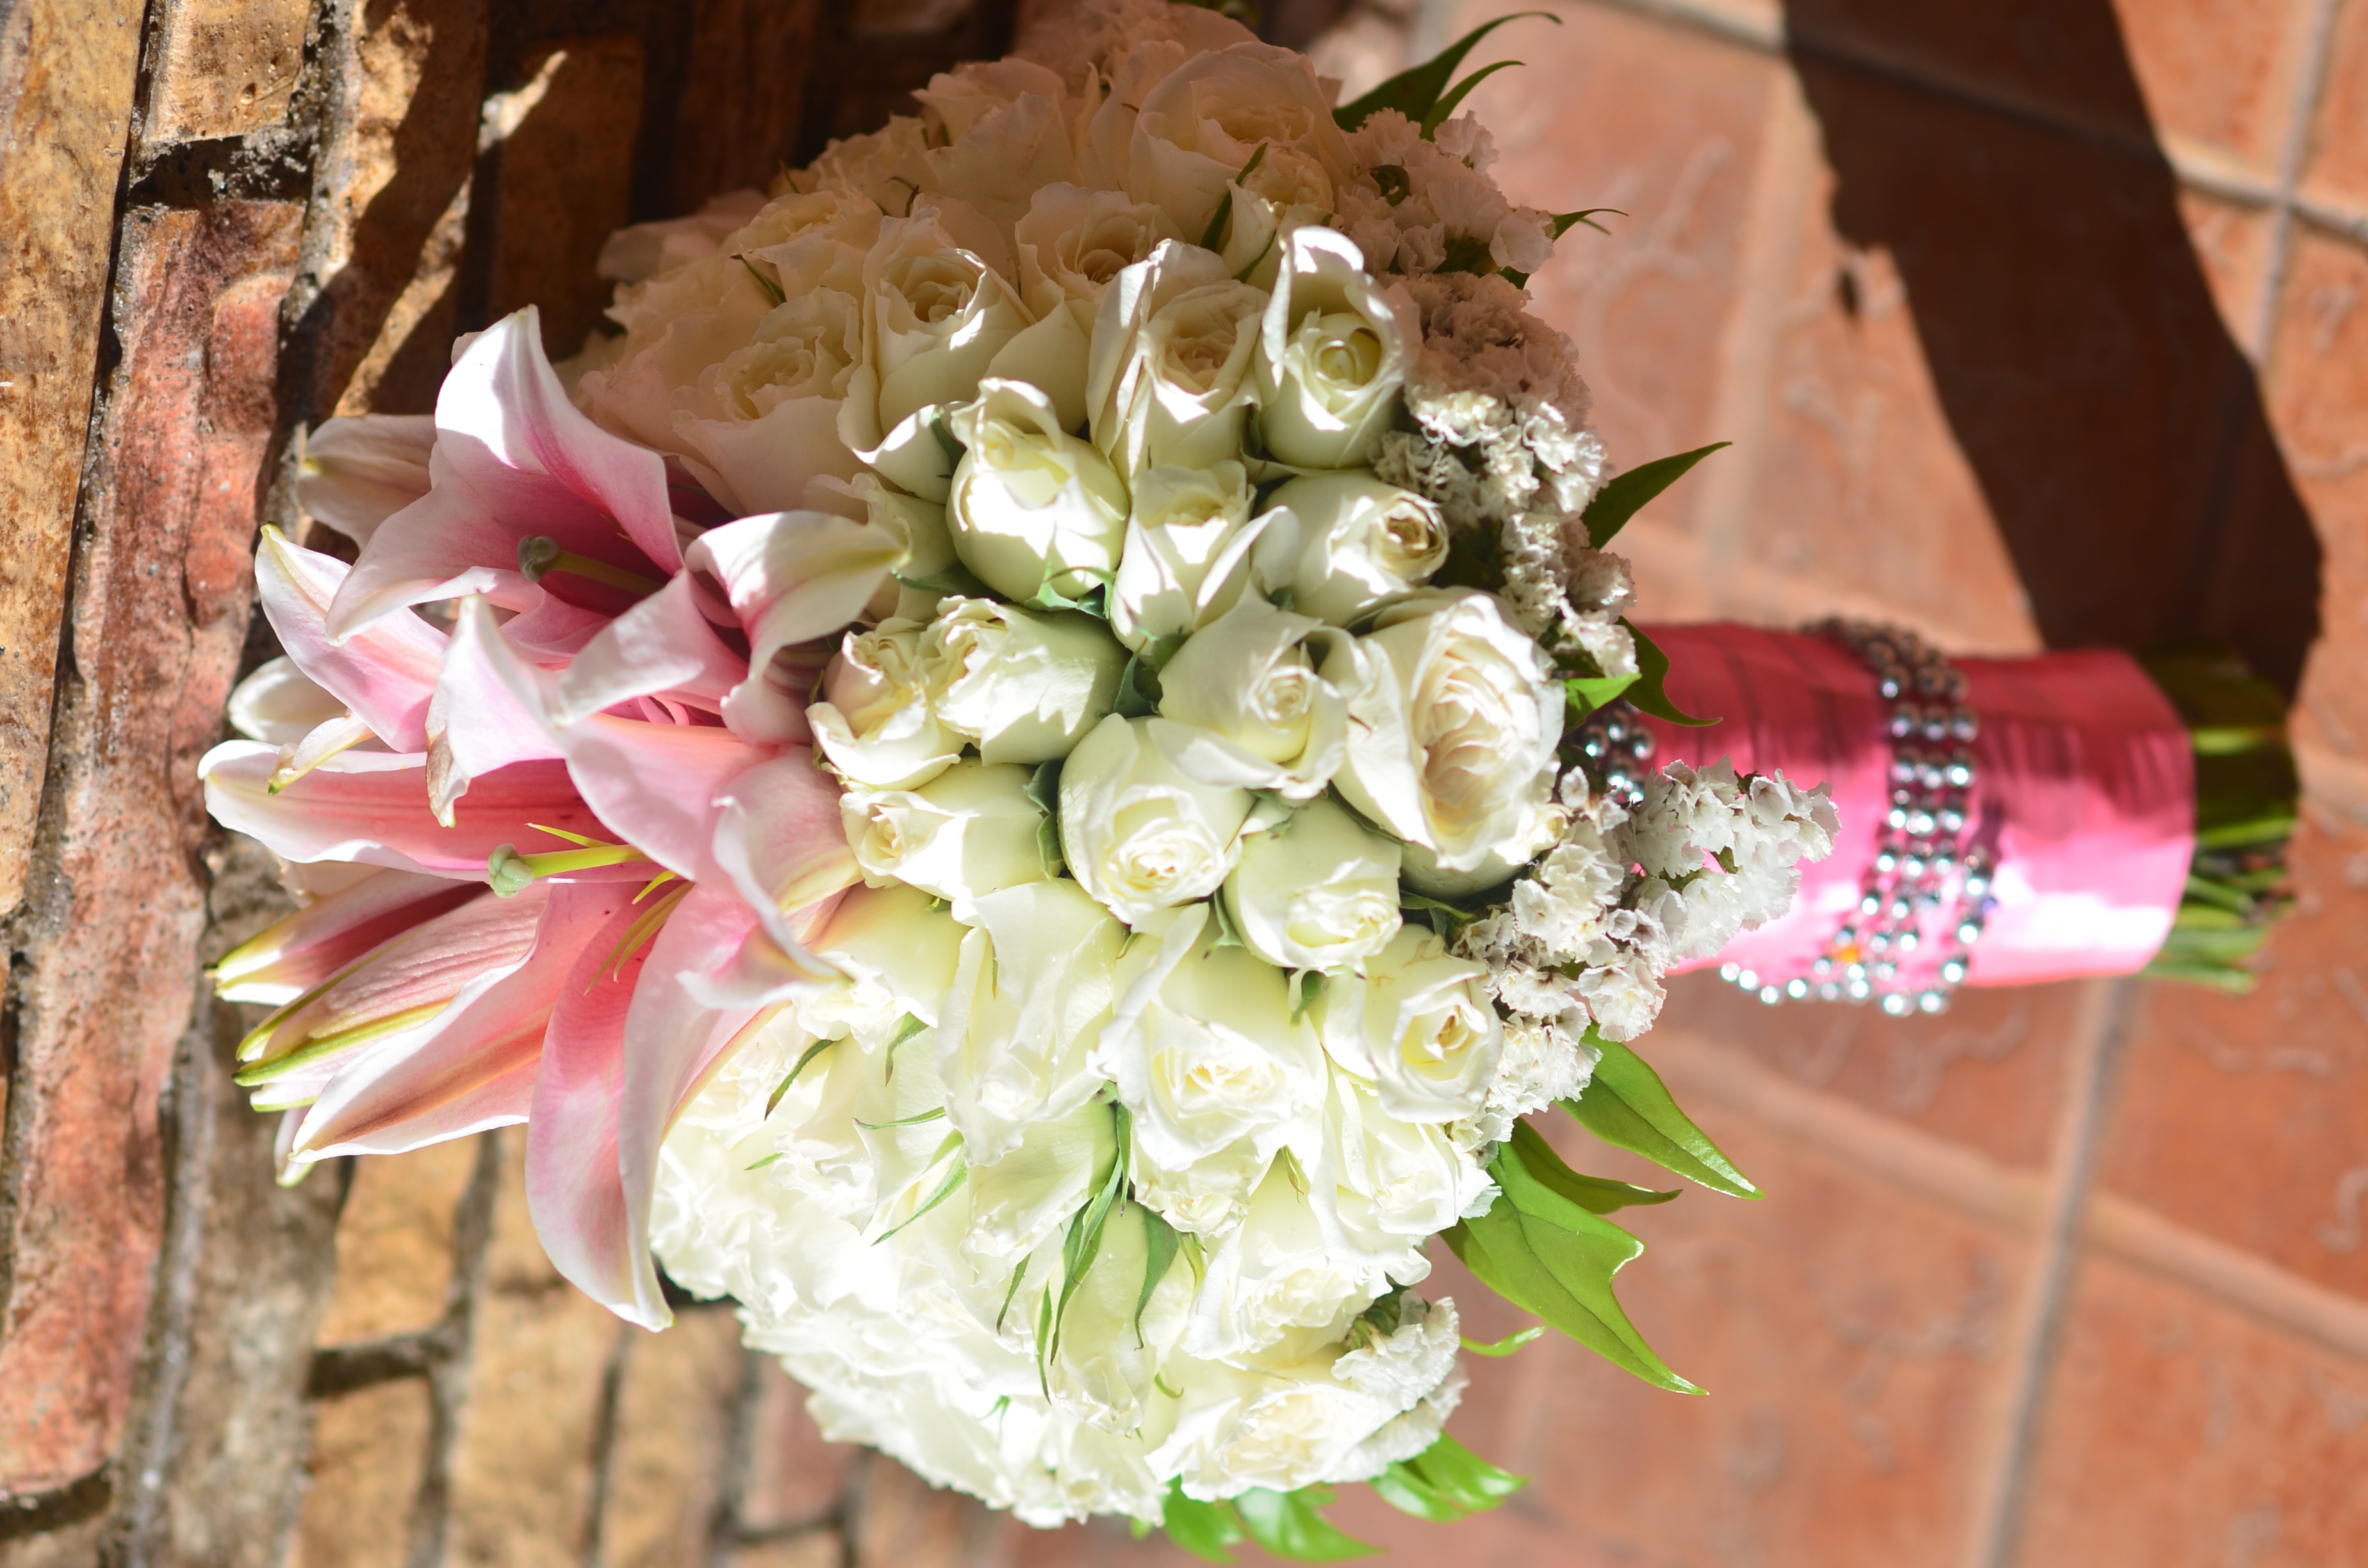
plant, flower, petal, pink, flora, hydrangea, floristry, flowering plant, flower bouquet, cut flowers, floral design, centrepiece, land plant, flower arranging